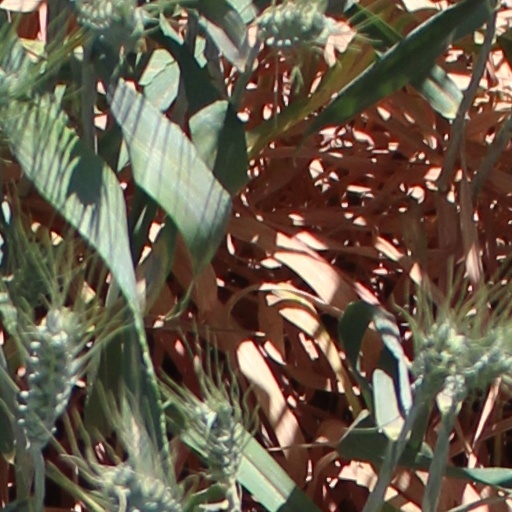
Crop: wheat